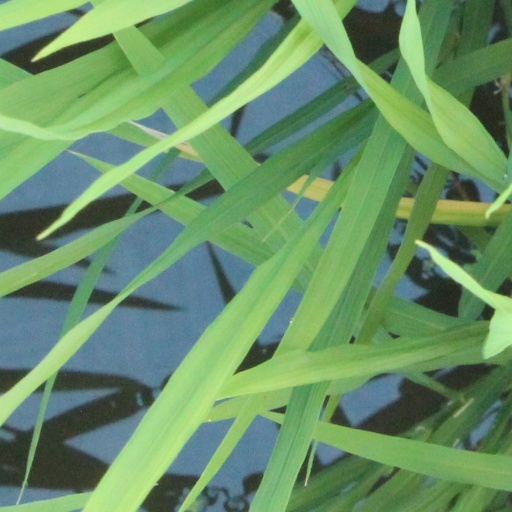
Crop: rice